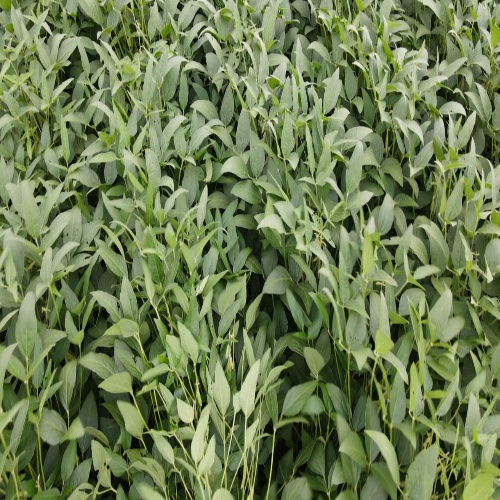
Label: Diabrotica_speciosa